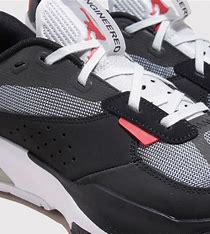
Brand: Jordan
Model: Air 200E